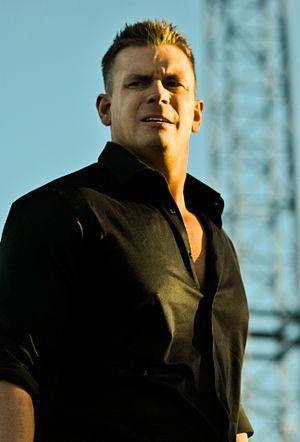
Kevin Kiley, Jr., plus connu sous le nom d'Alex Riley, est un catcheur et un commentateur de catch américain. Il est essentiellement connu pour son travail à la World Wrestling Entertainment.